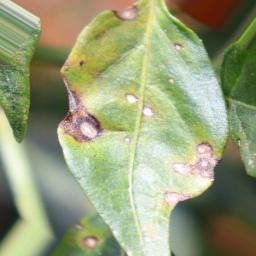
Label: cercospora